Hunting of Fools

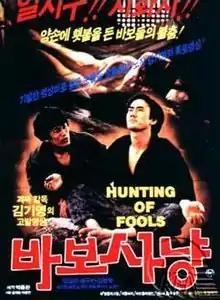
Poster for "Hunting of Fools" (1984)

Hunting of Fools is a 1984 South Korean film directed by Kim Ki-young.